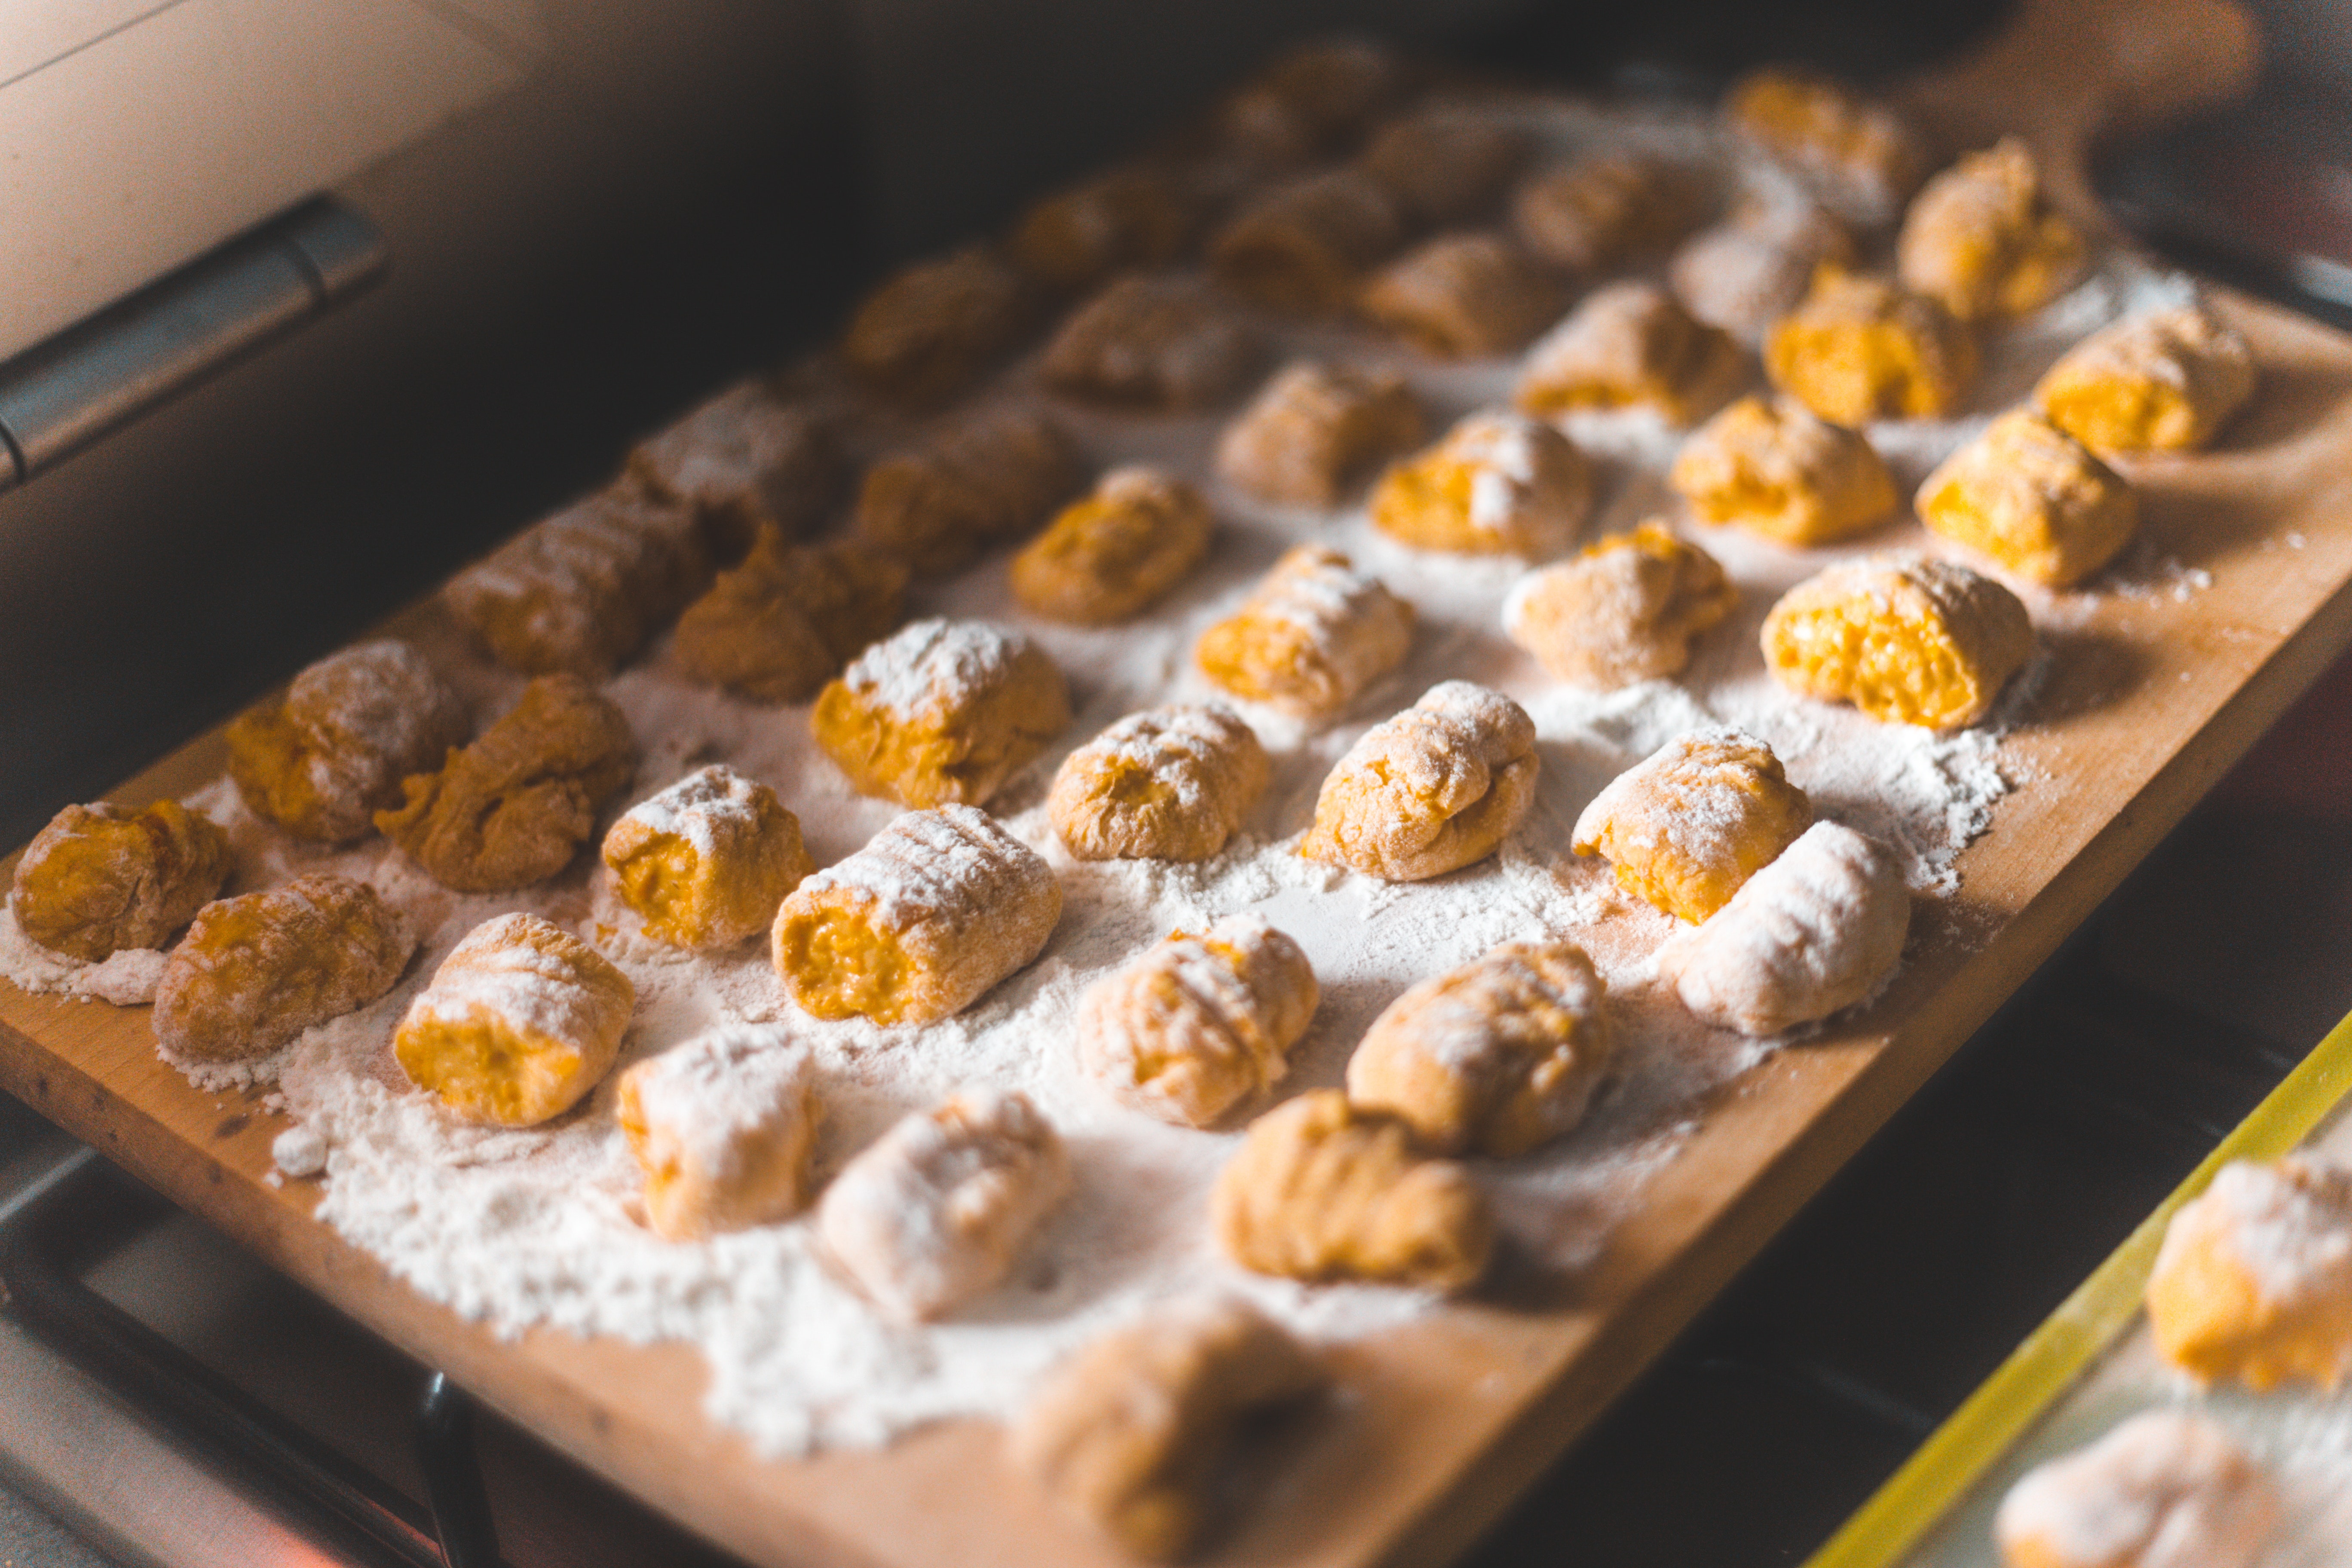
food, cuisine, dish, ingredient, patisserie, dessert, baking, sweetness, finger food, baked goods, petit four, pastry, recipe, produce, South asian sweets